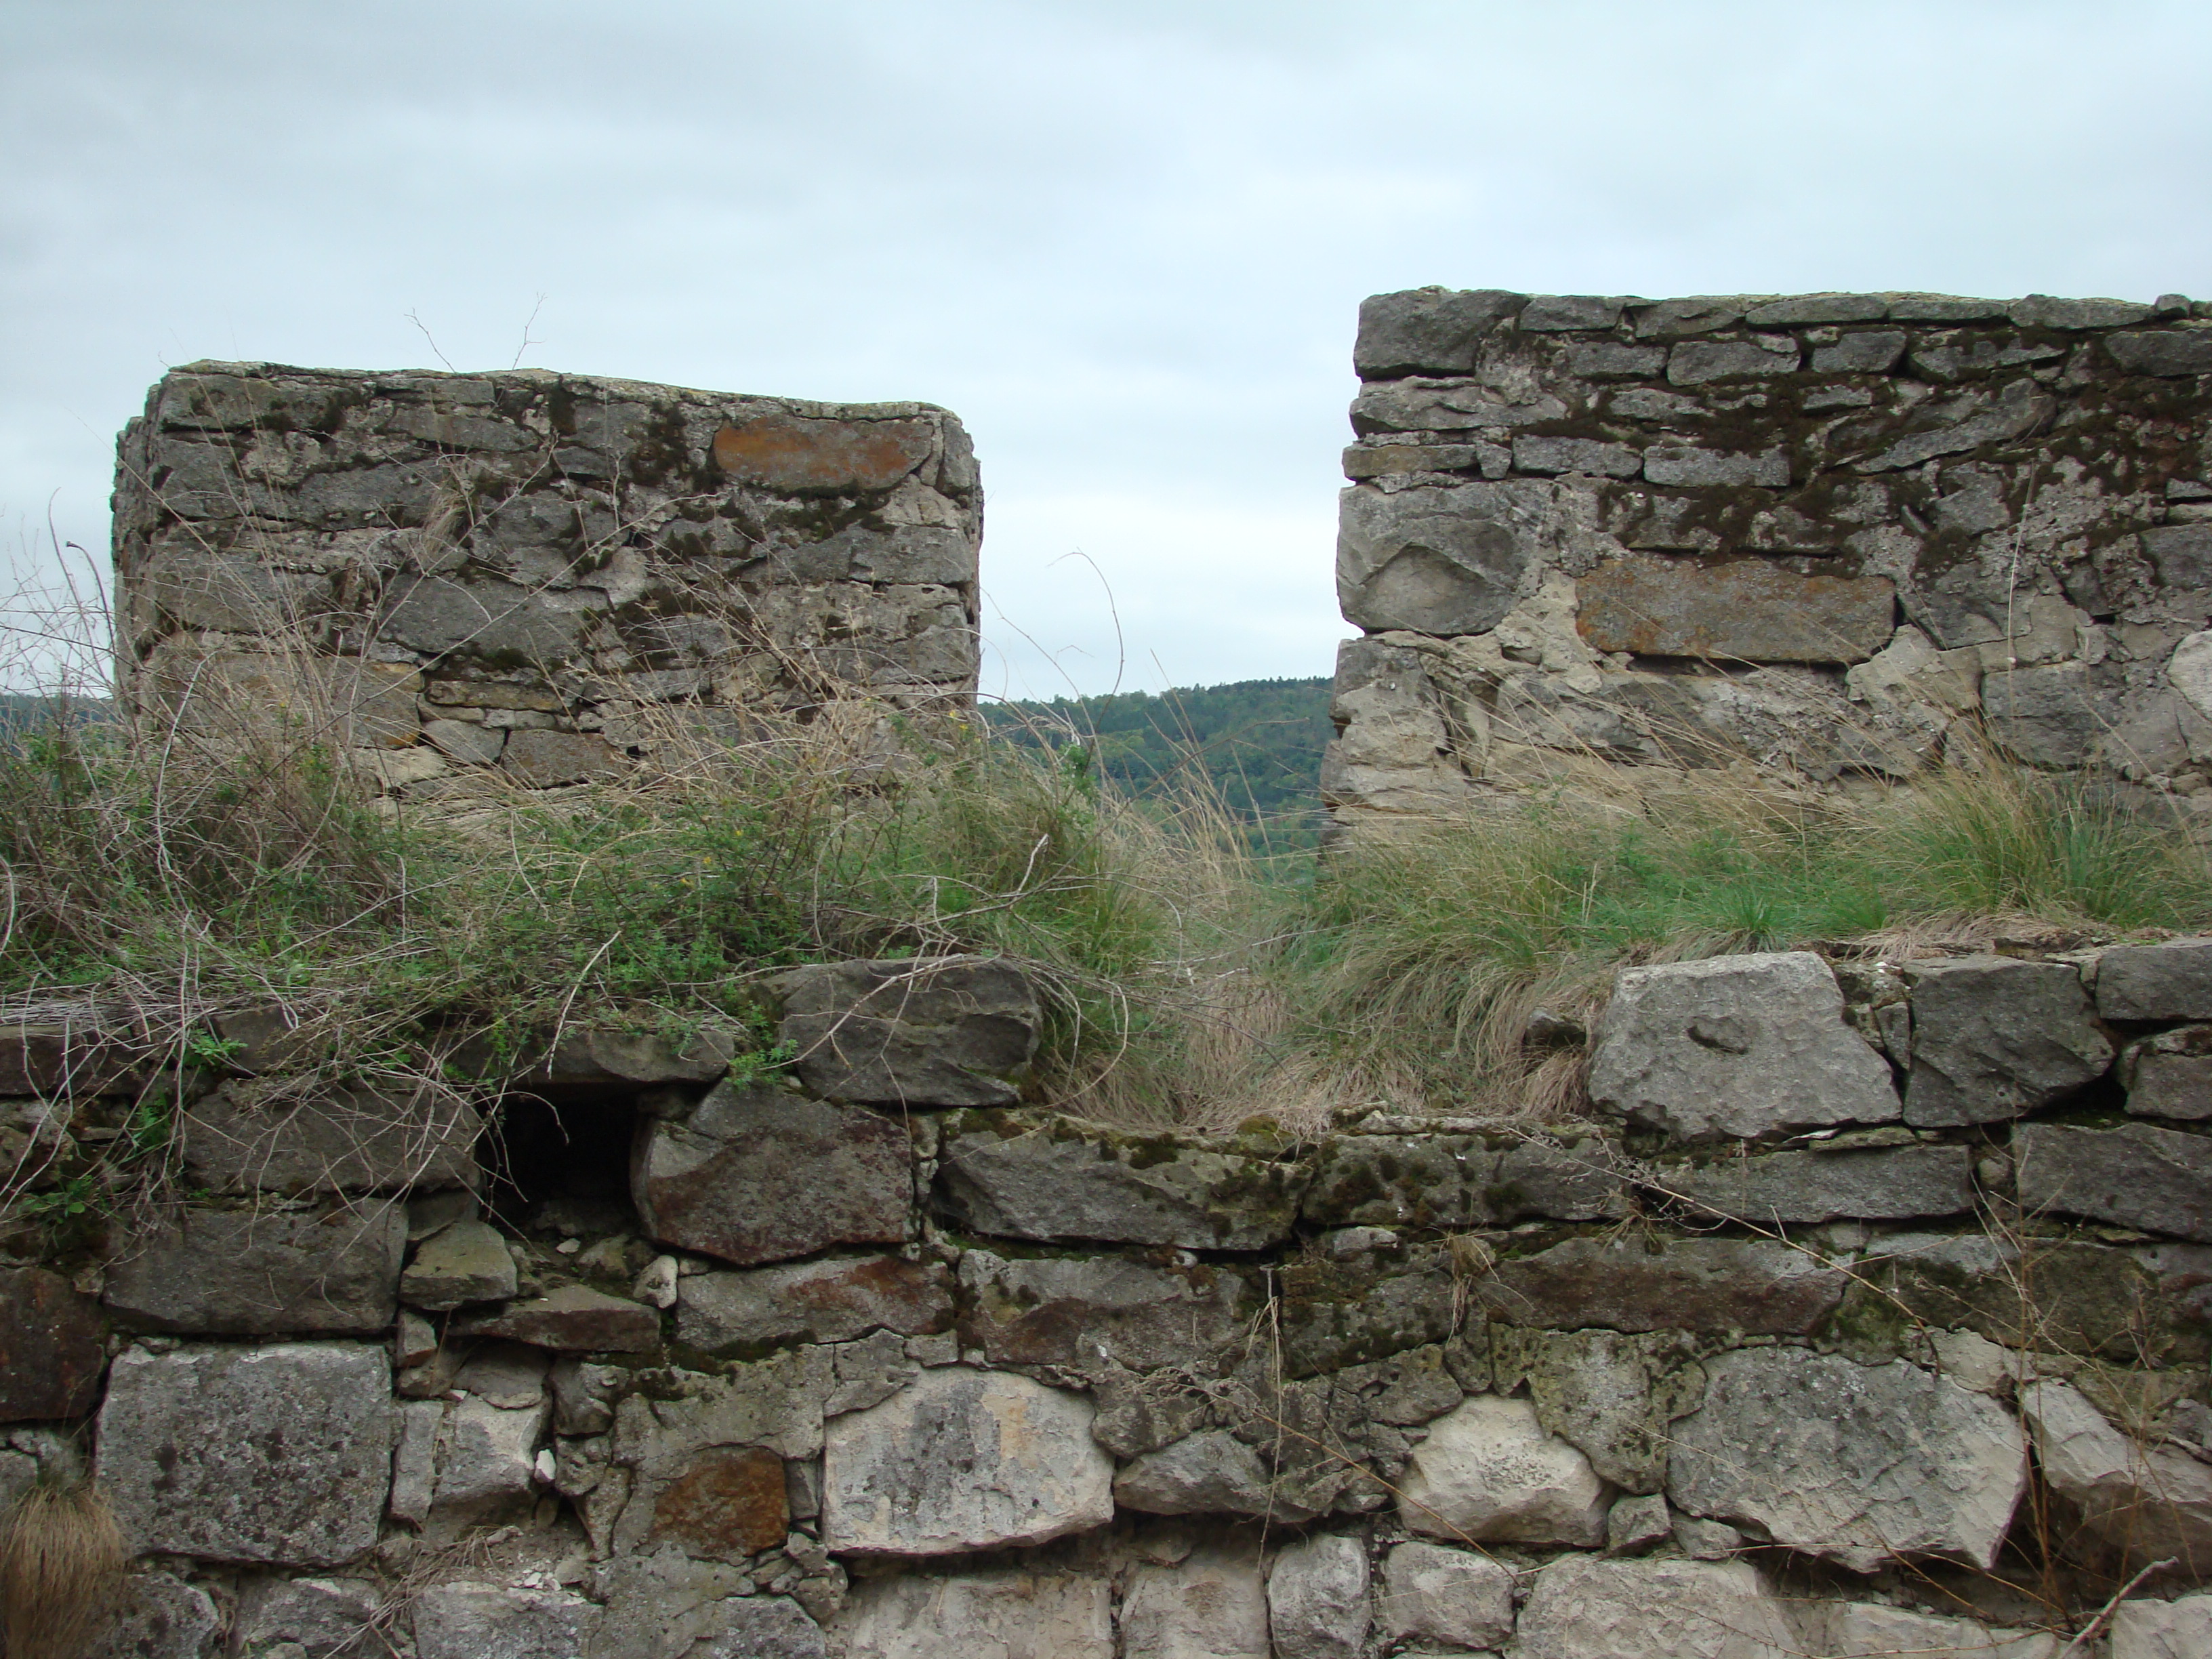
rock, town, building, wall, travel, cliff, stone wall, fortification, terrain, geology, outcrop, temple, ruins, badlands, sony, wadi, monolith, bedrock, dsch9, moldova, soroca, archaeological site, ancient history